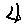
Label: 4